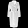
Label: Coat